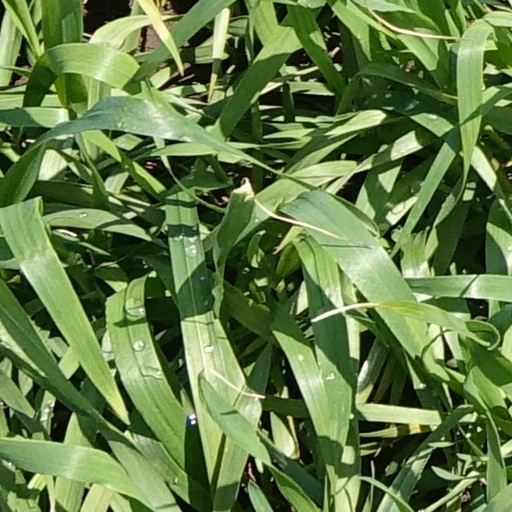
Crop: wheat